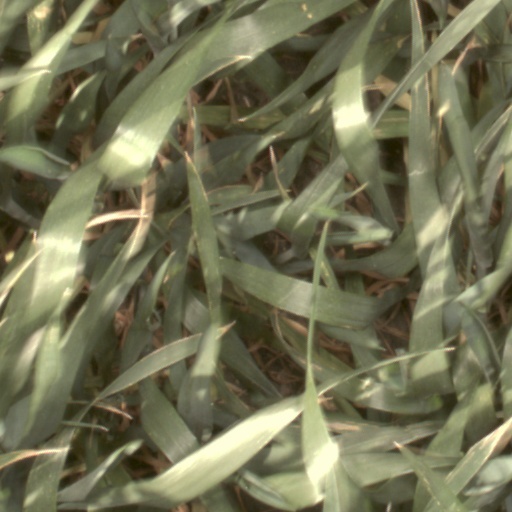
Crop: wheat